Operation Corridor 92

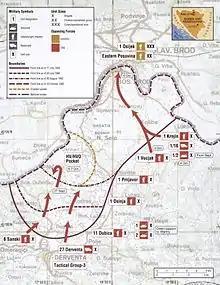
Map of the VRS capture of Bosanski Brod in October 1992

On 24 June, the 1st Krajina Corps of the VRS began the offensive codenamed Operation Corridor 92. Its first objective was to break through the HVO and HV-held positions between Modriča and Gradačac, and link up with the East Bosnian Corps. The secondary effort consisted of attacks towards Derventa and Bosanski Brod. The first objective was achieved after two days of heavy combat on 26 June. Afterwards, the VRS advanced towards Modriča and captured the town on 28 June. The secondary advances, facing considerably stiffer resistance by the HVO and the HV, gained little ground.